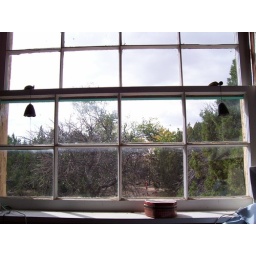
My office window, with dead tree in front and dirty old panes.